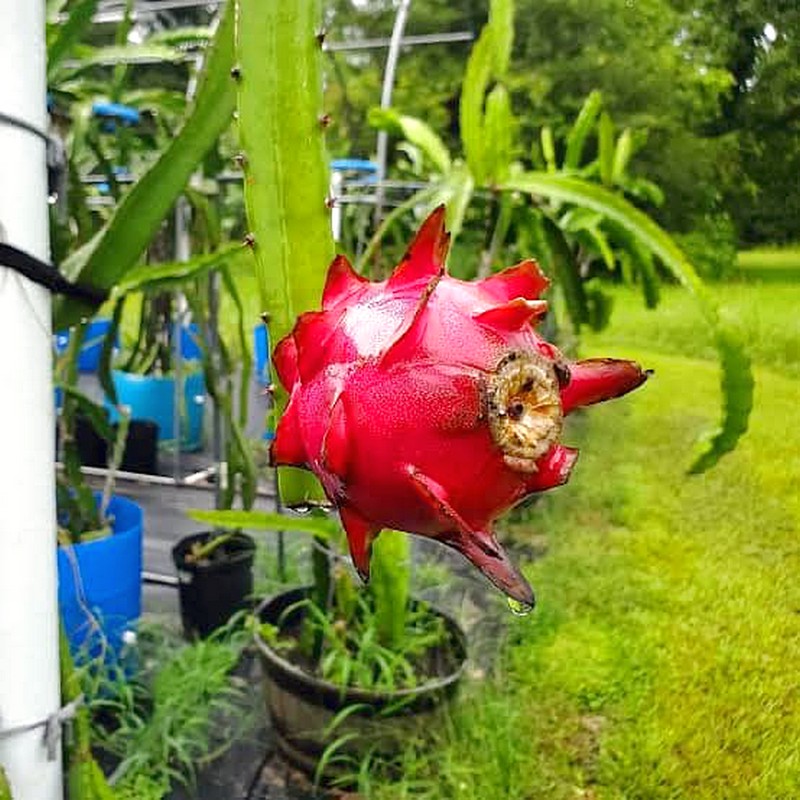
Label: Mature Dragon Fruit